Titanic navigation bridge

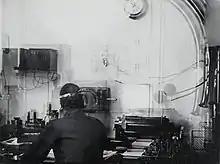
"Titanic"'s wireless room, photographed by Francis Browne, Harold Bride's back. This is the only known image of this room on the "Titanic".

At the forward end of the boat deck, there was a shelter and two manoeuvring fins. A railing connected them, lining the front of the deck. The bridge shelter was airy and open on both sides to the officers' promenade. Nine windows gave the helmsman and navigation officers an unobstructed view of the foremast and bow.